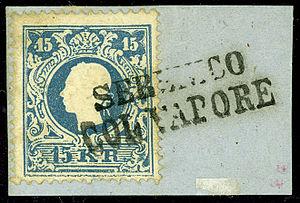
Cet article est une introduction à l'histoire philatélique et postale de l'empire d'Autriche, puis Autriche-Hongrie, limité après le compromis de 1867 à la partie autrichienne, vu l'autonomie de la poste du Royaume de Hongrie en 1867. Seule la République d'Autriche est traîtée après 1918, vu l'indépendance des autres territoires. Pour les provinces italiennes de Lombardie et Vénétie, et les bureaux de poste dans l'empire ottoman, il y a d'autres articles.